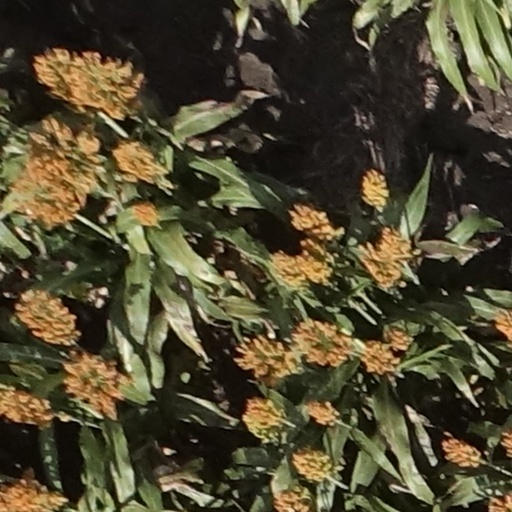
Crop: sorghum